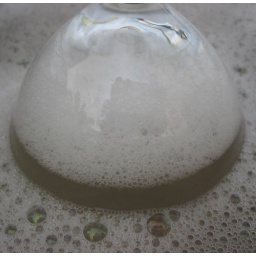
a wineglass full of froth standing inverted in a sink of soapy water.